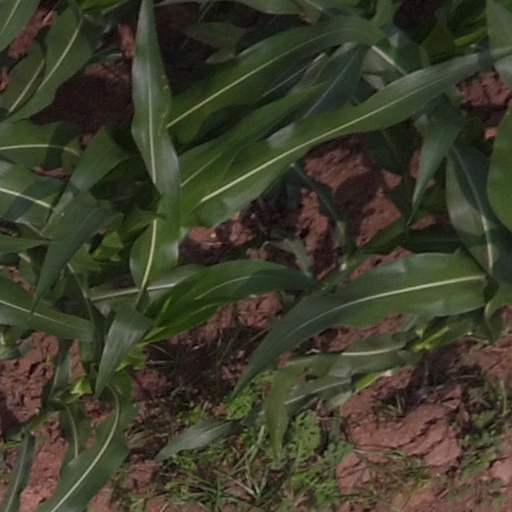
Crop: maize; corn